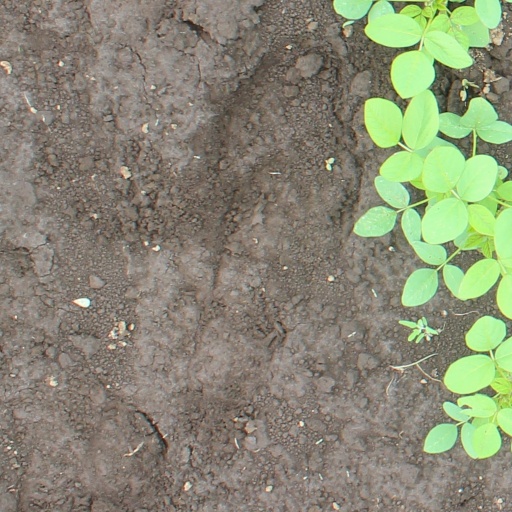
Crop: soybean